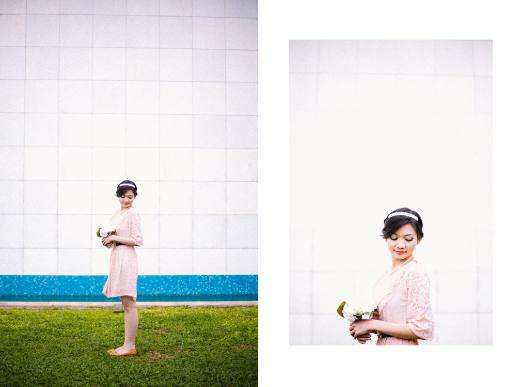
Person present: Yes